Kuluypa Konduchalova

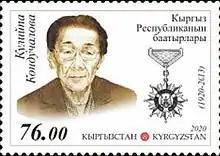
Konduchalova on a 2020 stamp of Kyrgyzstan

Konduchalova died on 7 September 2013 in Bishkek and was buried on 9 September in the Ala-Archa Cemetery.